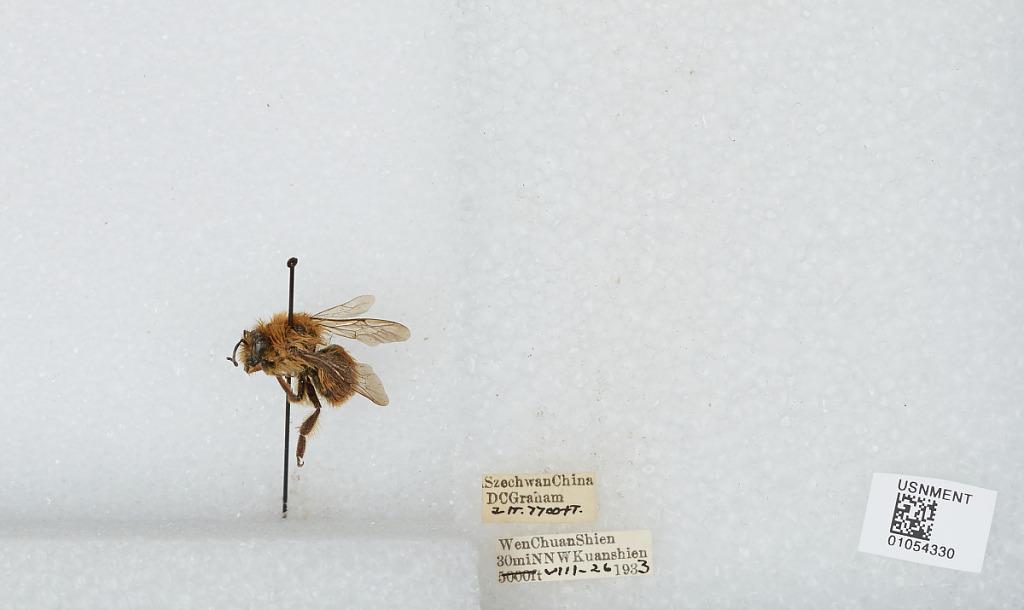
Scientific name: Bombus sp.
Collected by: D. Graham
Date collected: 1933-8-26
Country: China
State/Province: Sichuan
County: Wenchuan Xian
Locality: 30 miles NNW Kuanshien